Attack Squadron 1L

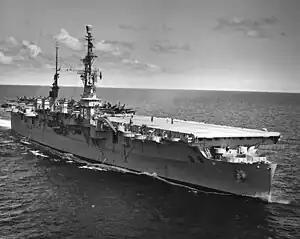

The squadron was moved to Naval Air Station Atlantic City on 19 June 1946 and when the squadron received the TBM-3W airborne early warning aircraft in March 1947, it also received qualified personnel to support and operate the AEW TBM. In April and May 1947, the squadron operated aboard during her shakedown cruise in the Caribbean, and in February the following year, TBM-3N and TBM-3E aircraft were embarked for deployment in the Caribbean about "Saipan" again, during which squadron aircraft participated in a fly-over during the inauguration ceremonies in Caracas, Venezuela for President-elect Rómulo Gallegos. As part of "Saipan's" air wing CVLG-1, aircraft carried the tail code 'SA'.